Shakrain

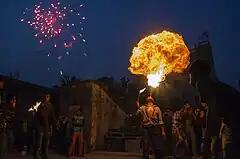
Fire work during the festival

Shakrain Festival (also known as Kite Festival and Ghuri Utsob) is an annual Bengali celebration in Dhaka, Bangladesh, observed with the flying of kites.